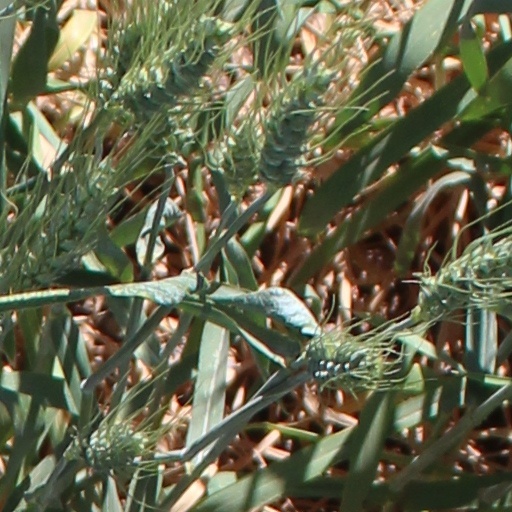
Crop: wheat